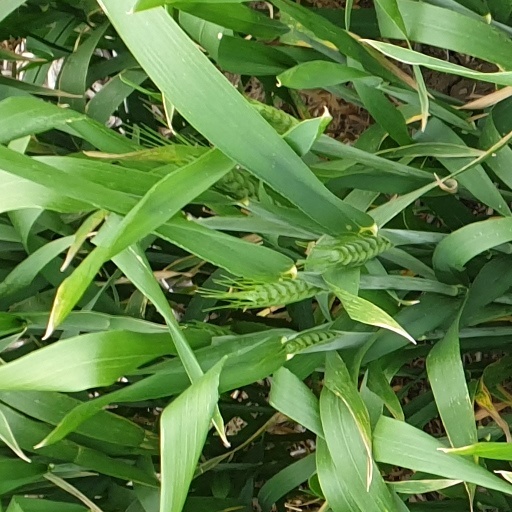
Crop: wheat